Seethamma Andalu Ramayya Sitralu

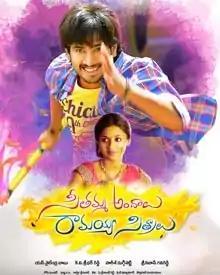

Seethamma Andalu Ramayya Sitralu is a 2016 Indian Telugu romantic comedy film written and directed by Gavireddy Srinivas Reddy. Produced by S Sailendra Babu, Sridhar Reddy, Harish Duggishetti . It features Raj Tarun and Arthana in the lead roles and Ranadheer and Raja Ravindra in the supporting roles. The film was released worldwide on 29 January 2016.